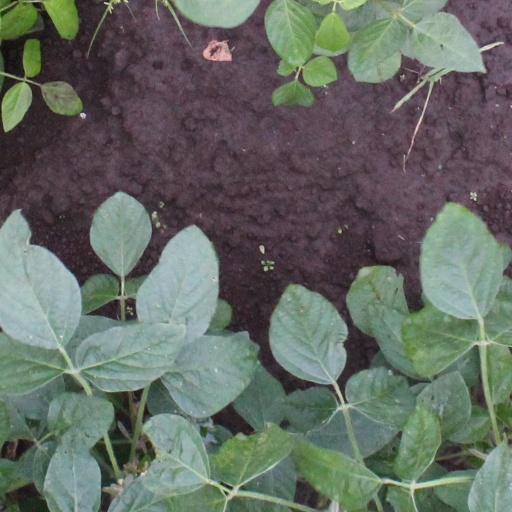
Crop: soybean